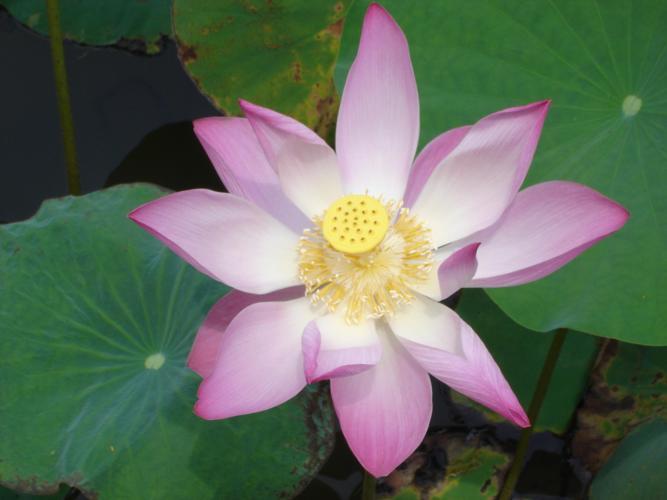
Label: lotus